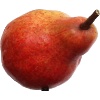
Label: Pear Red 1